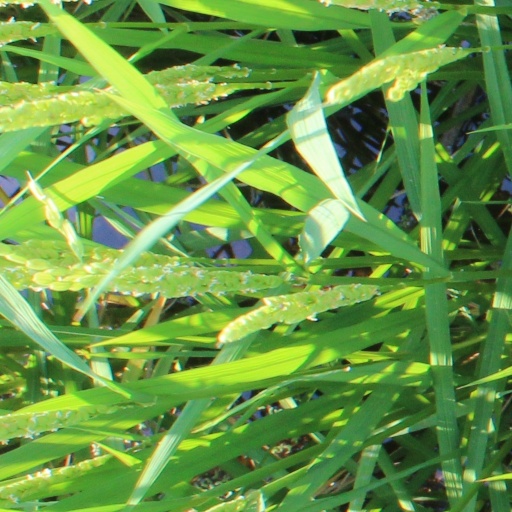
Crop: rice